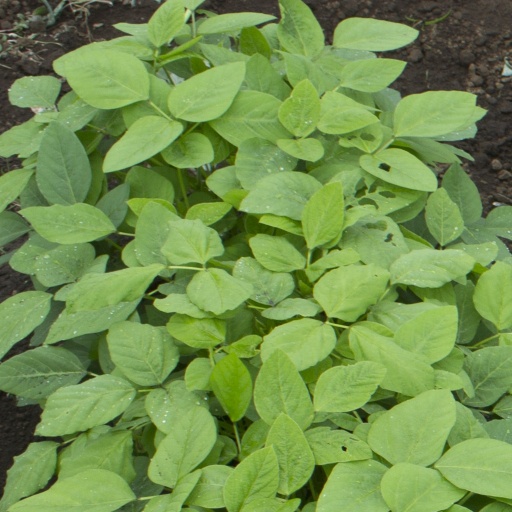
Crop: soybean